Diastasis recti

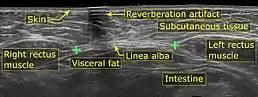
Abdominal ultrasound of diastasis recti, being the distance between the green crosses.

Diastasis recti can be diagnosed by physical examination, which may include measuring the distance between the rectus abdominis muscles at rest and during contraction at several levels along the linea alba. Diastasis recti is defined as a gap of about 2.7 cm or greater between the two sides of the rectus abdominis muscle. Abdominal ultrasonography provides objective evidence for the diagnosis, and also confirms that the bulge is not a hernia. An abdominal CT scan may also visualise diastasis recti.